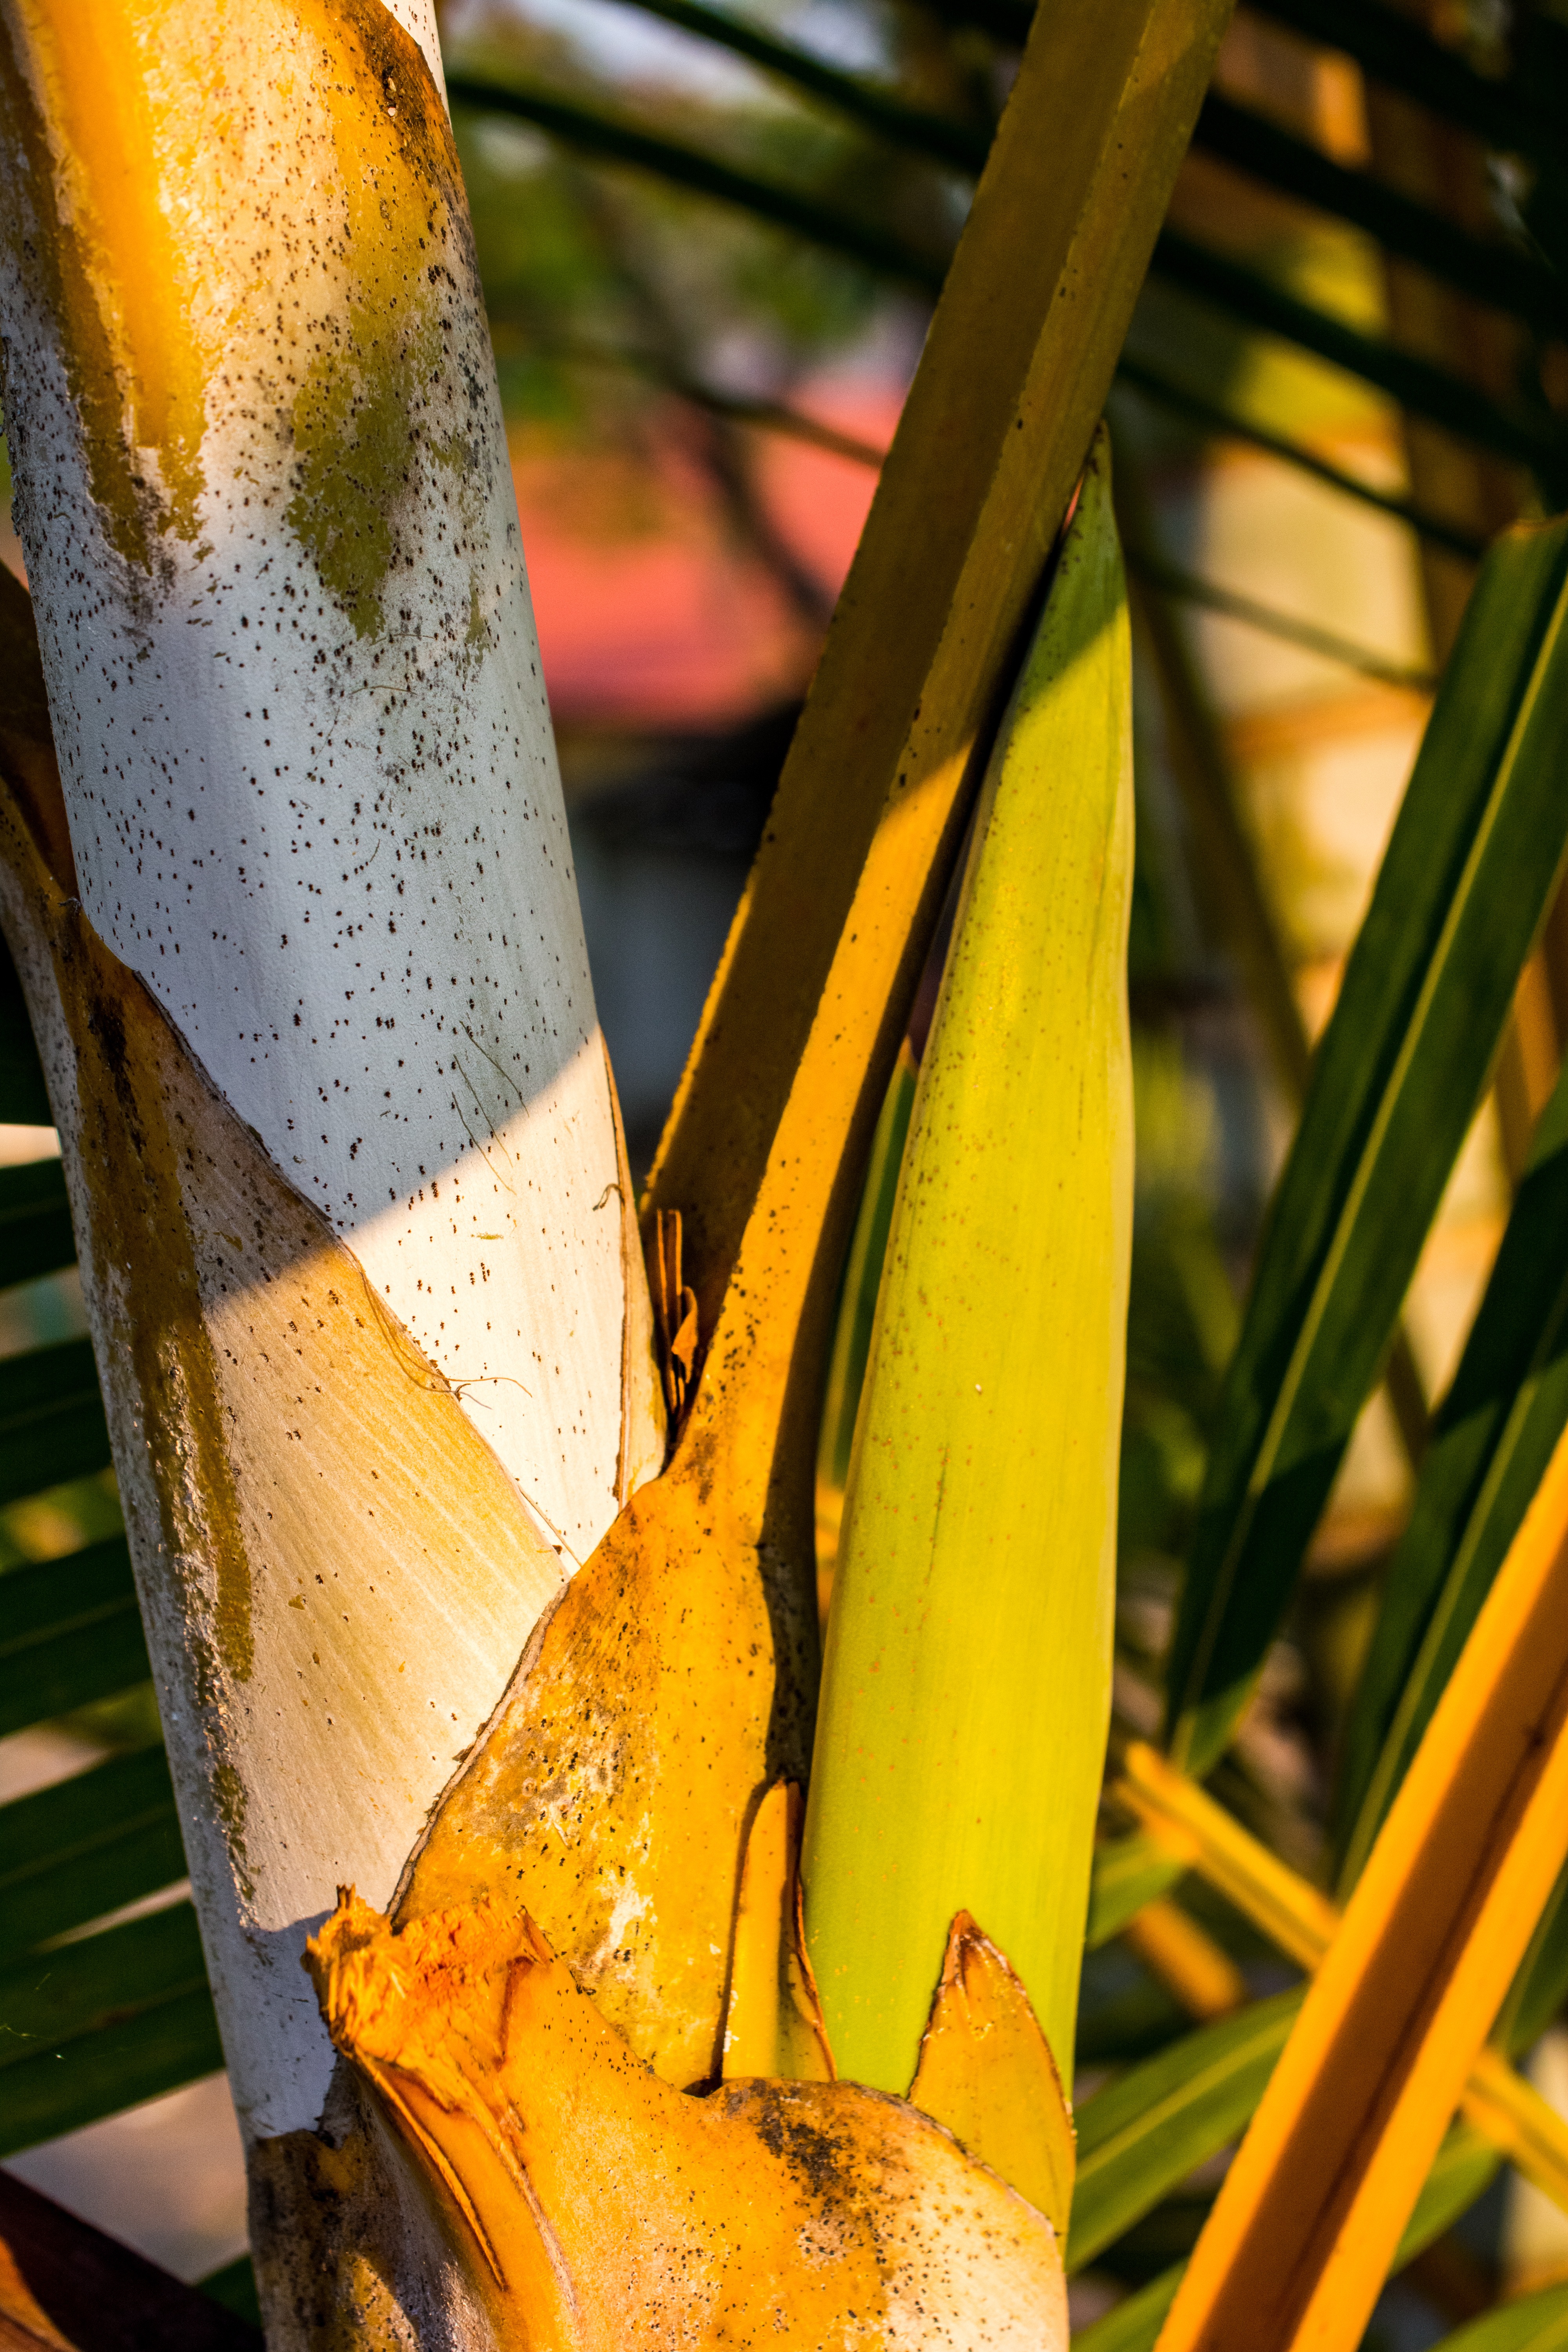
tree, branch, plant, wood, sunlight, leaf, flower, spring, green, palm, color, autumn, botany, yellow, flora, season, frond, close up, macro photography, palm tree root, plant stem, woody plant, arecales